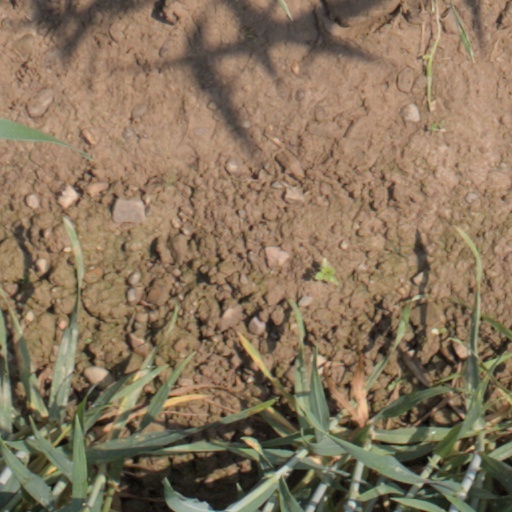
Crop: wheat